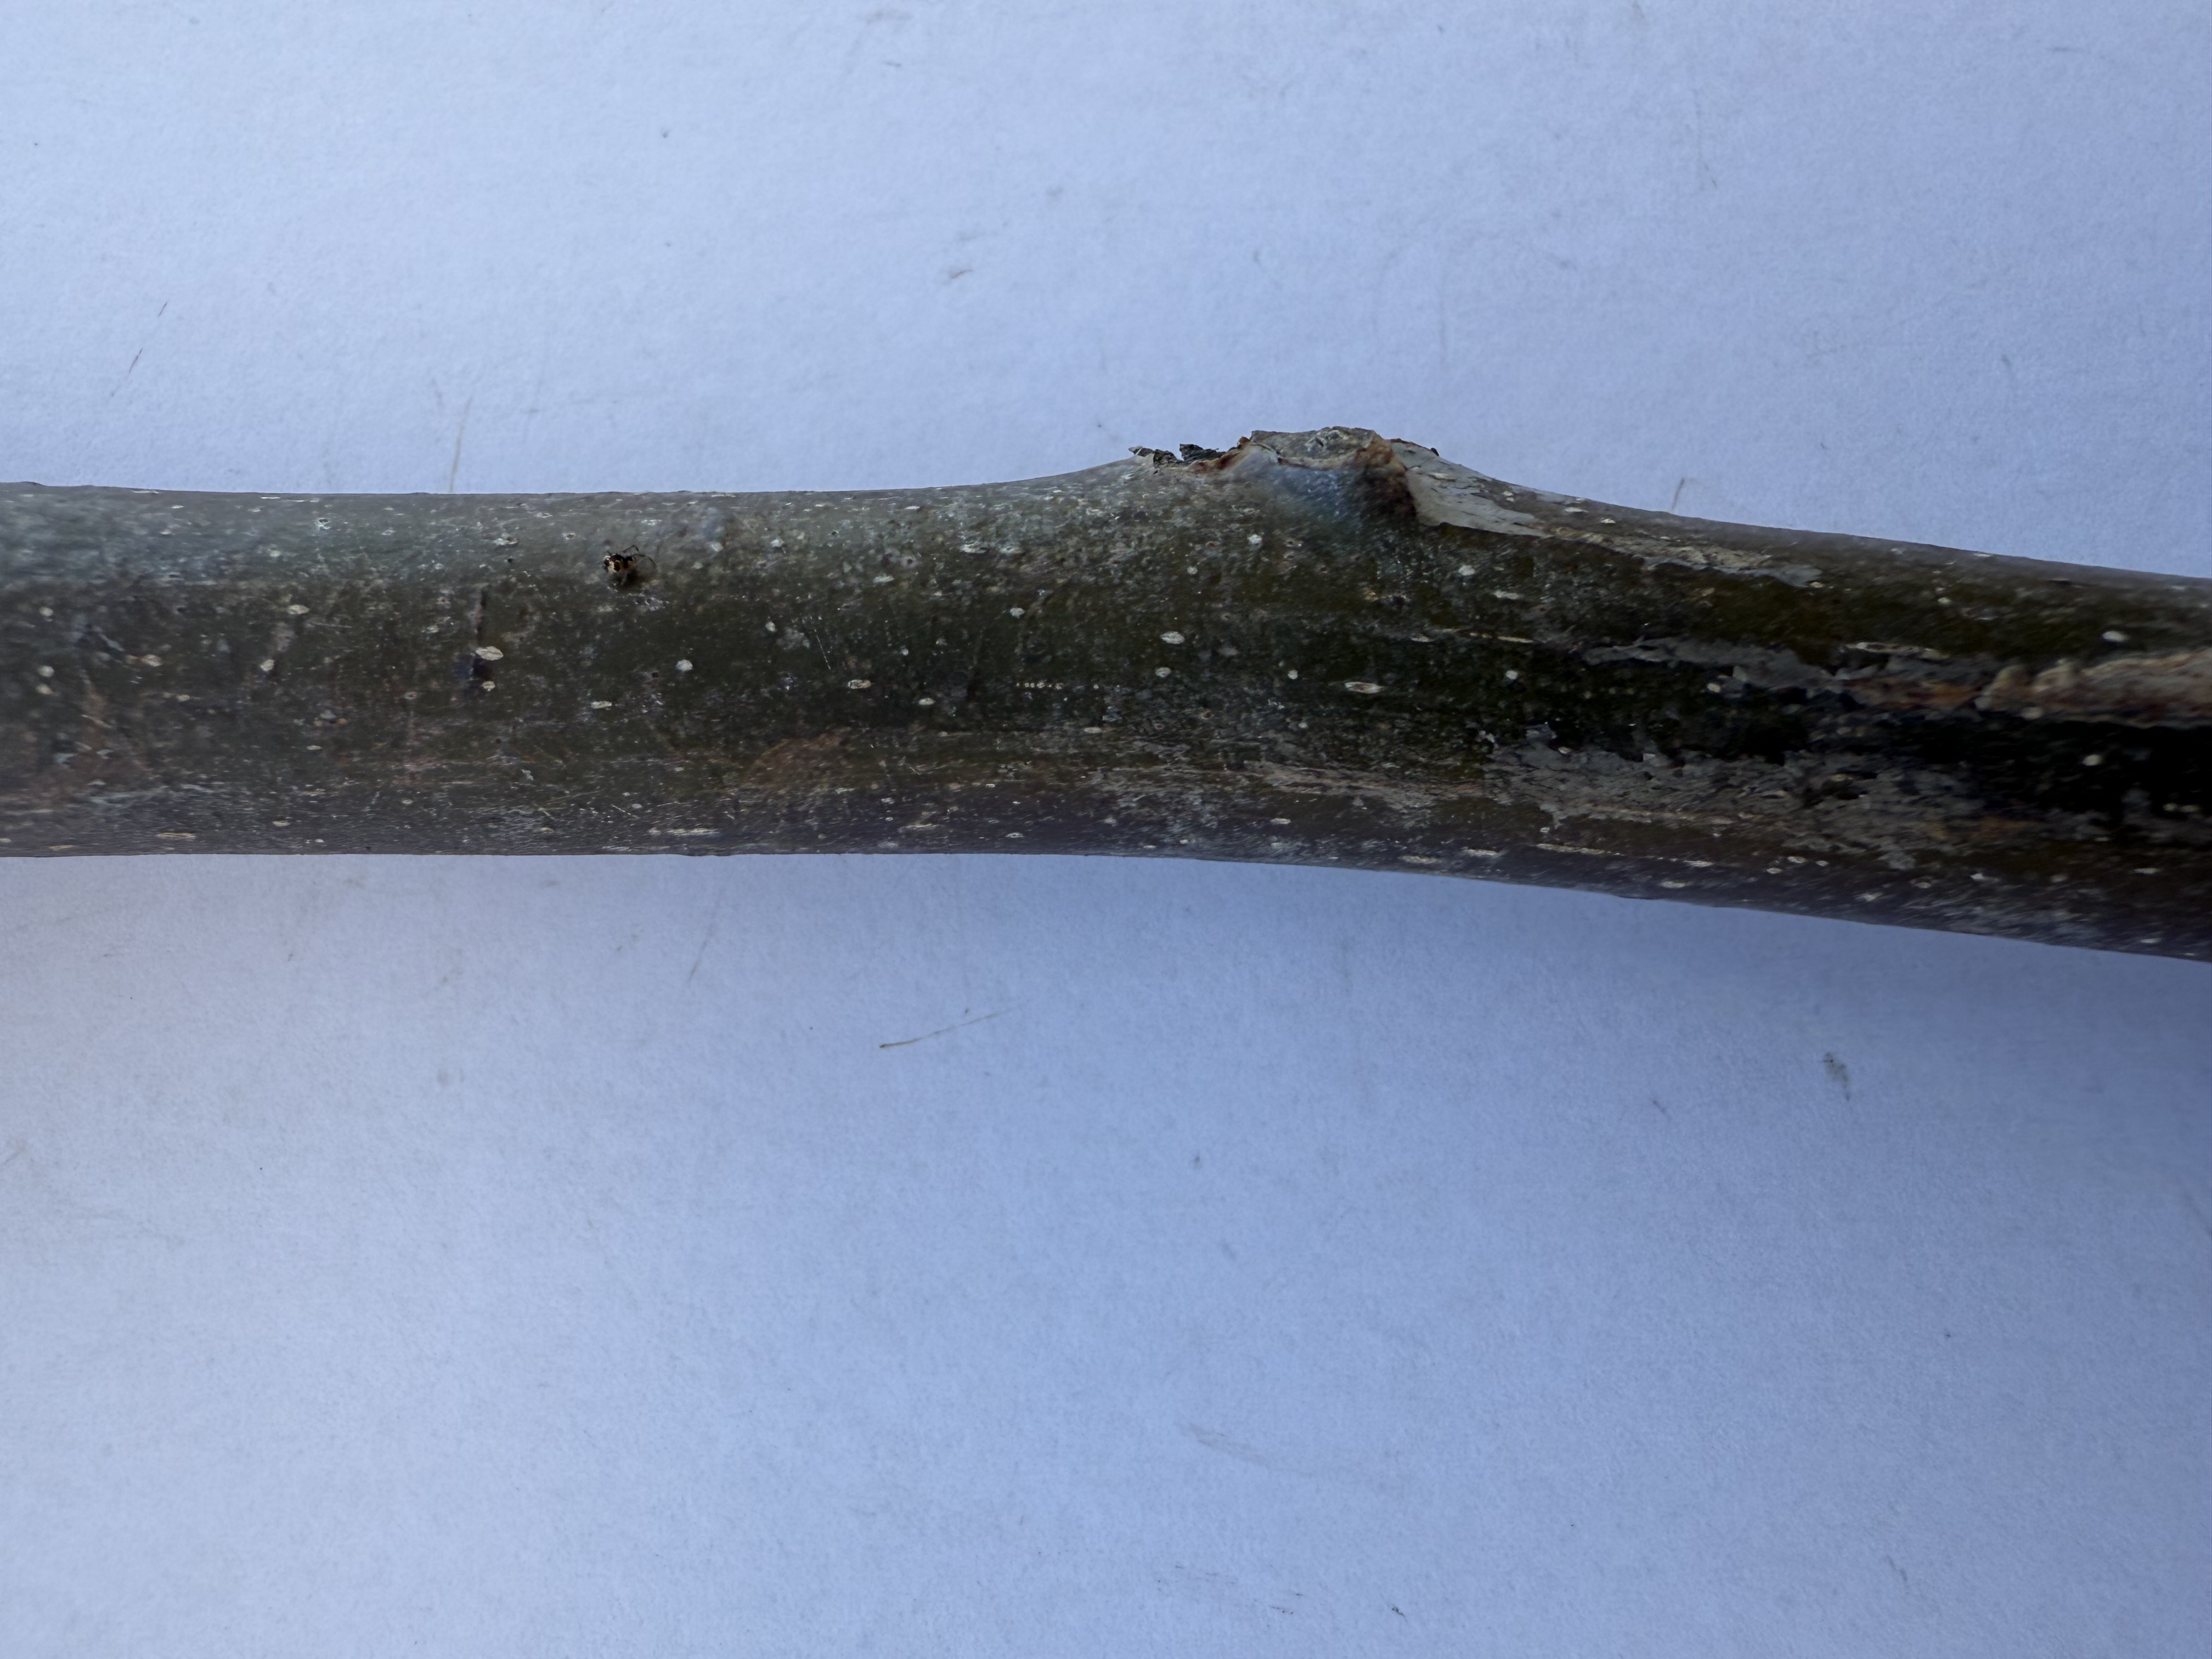
Variety: Sebin Walnut